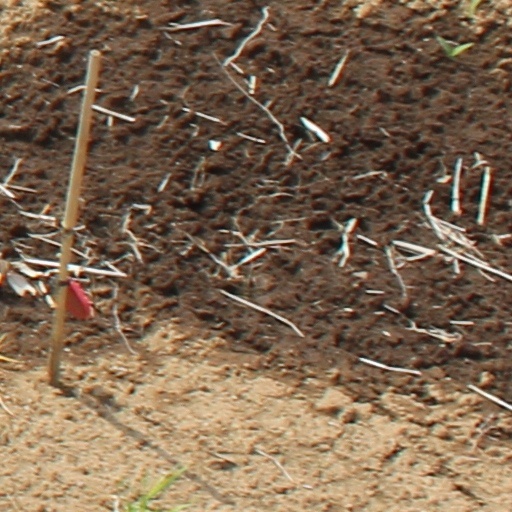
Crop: wheat